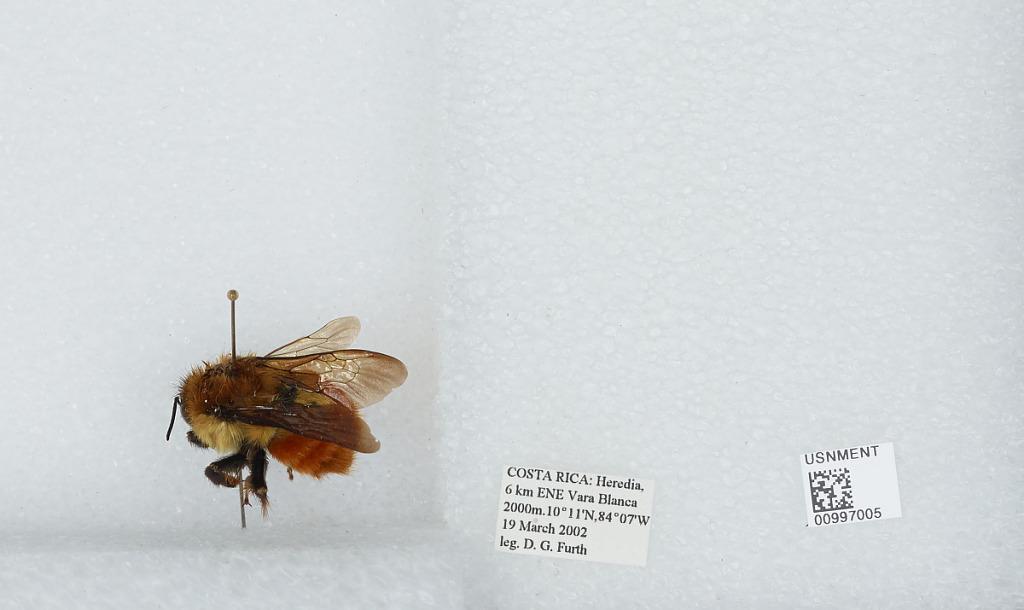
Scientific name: Bombus (Pyrobombus) ephippiatus (Say)
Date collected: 2002-3-19
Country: Costa Rica
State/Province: Heredia
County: [Not stated]
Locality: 6 kilometers east-northeast of Vara Blanca
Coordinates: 10.1869, -84.1292